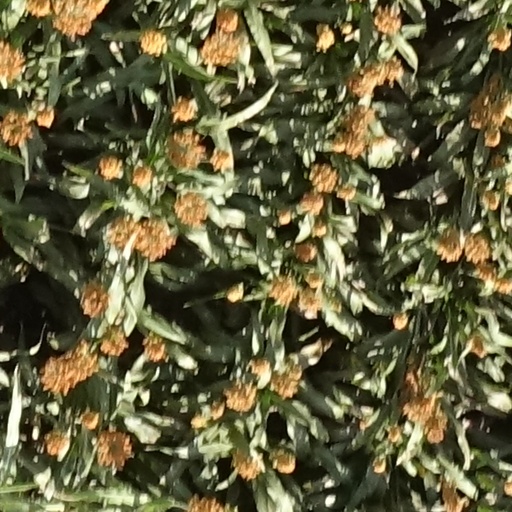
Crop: sorghum